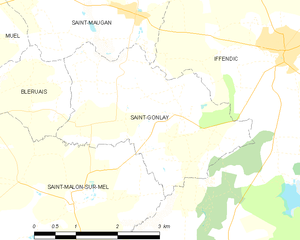
Saint-Gonlay est une commune française située dans le département d'Ille-et-Vilaine en région Bretagne. Saint-Gonlay compte 341 habitants, elle est d'une superficie de 926 hectares.